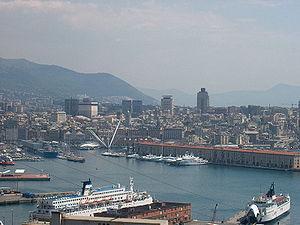
La marine génoise est le nom générique donné aux navires battant autrefois pavillon de la Sérénissime République de Gênes. Ce terme regroupe tant les flottes militaires que commerciales, longtemps indissociables.